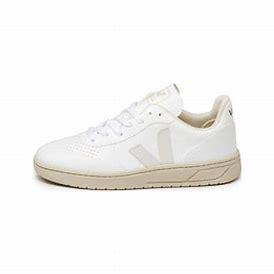
Brand: Veja
Model: V 10 CWL